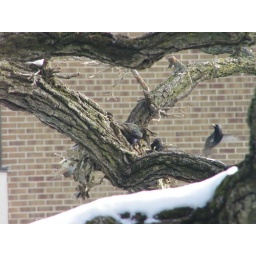
This tree right outside our office was being attacked by swarming Starlings. They destroyed the nest - poor squirrel!